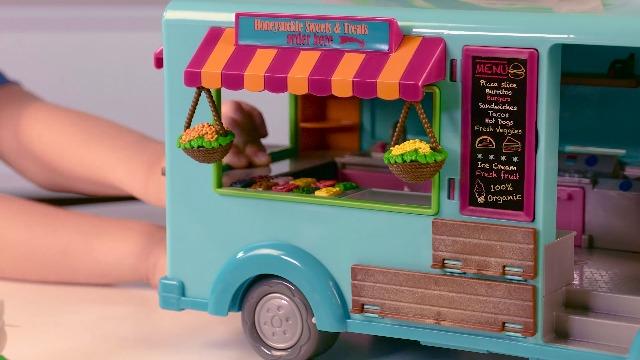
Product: Li'l Woodzeez Animal Figurine Playset & Accessories - Baby Sitter Set - 14Piece
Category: Toys & Games | Stuffed Animals & Plush Toys | Plush Interactive Toys
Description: Endless fun: li’l woodzeez encourages your little one to be imaginative and creative in how they play.
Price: $29.99
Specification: ProductDimensions:6.8x2.8x7inches|ItemWeight:6.7ounces|ShippingWeight:7.2ounces(Viewshippingratesandpolicies)|ASIN:B07CQ4NWNP|Itemmodelnumber:WZ6538Z|Manufacturerrecommendedage:36months-10years